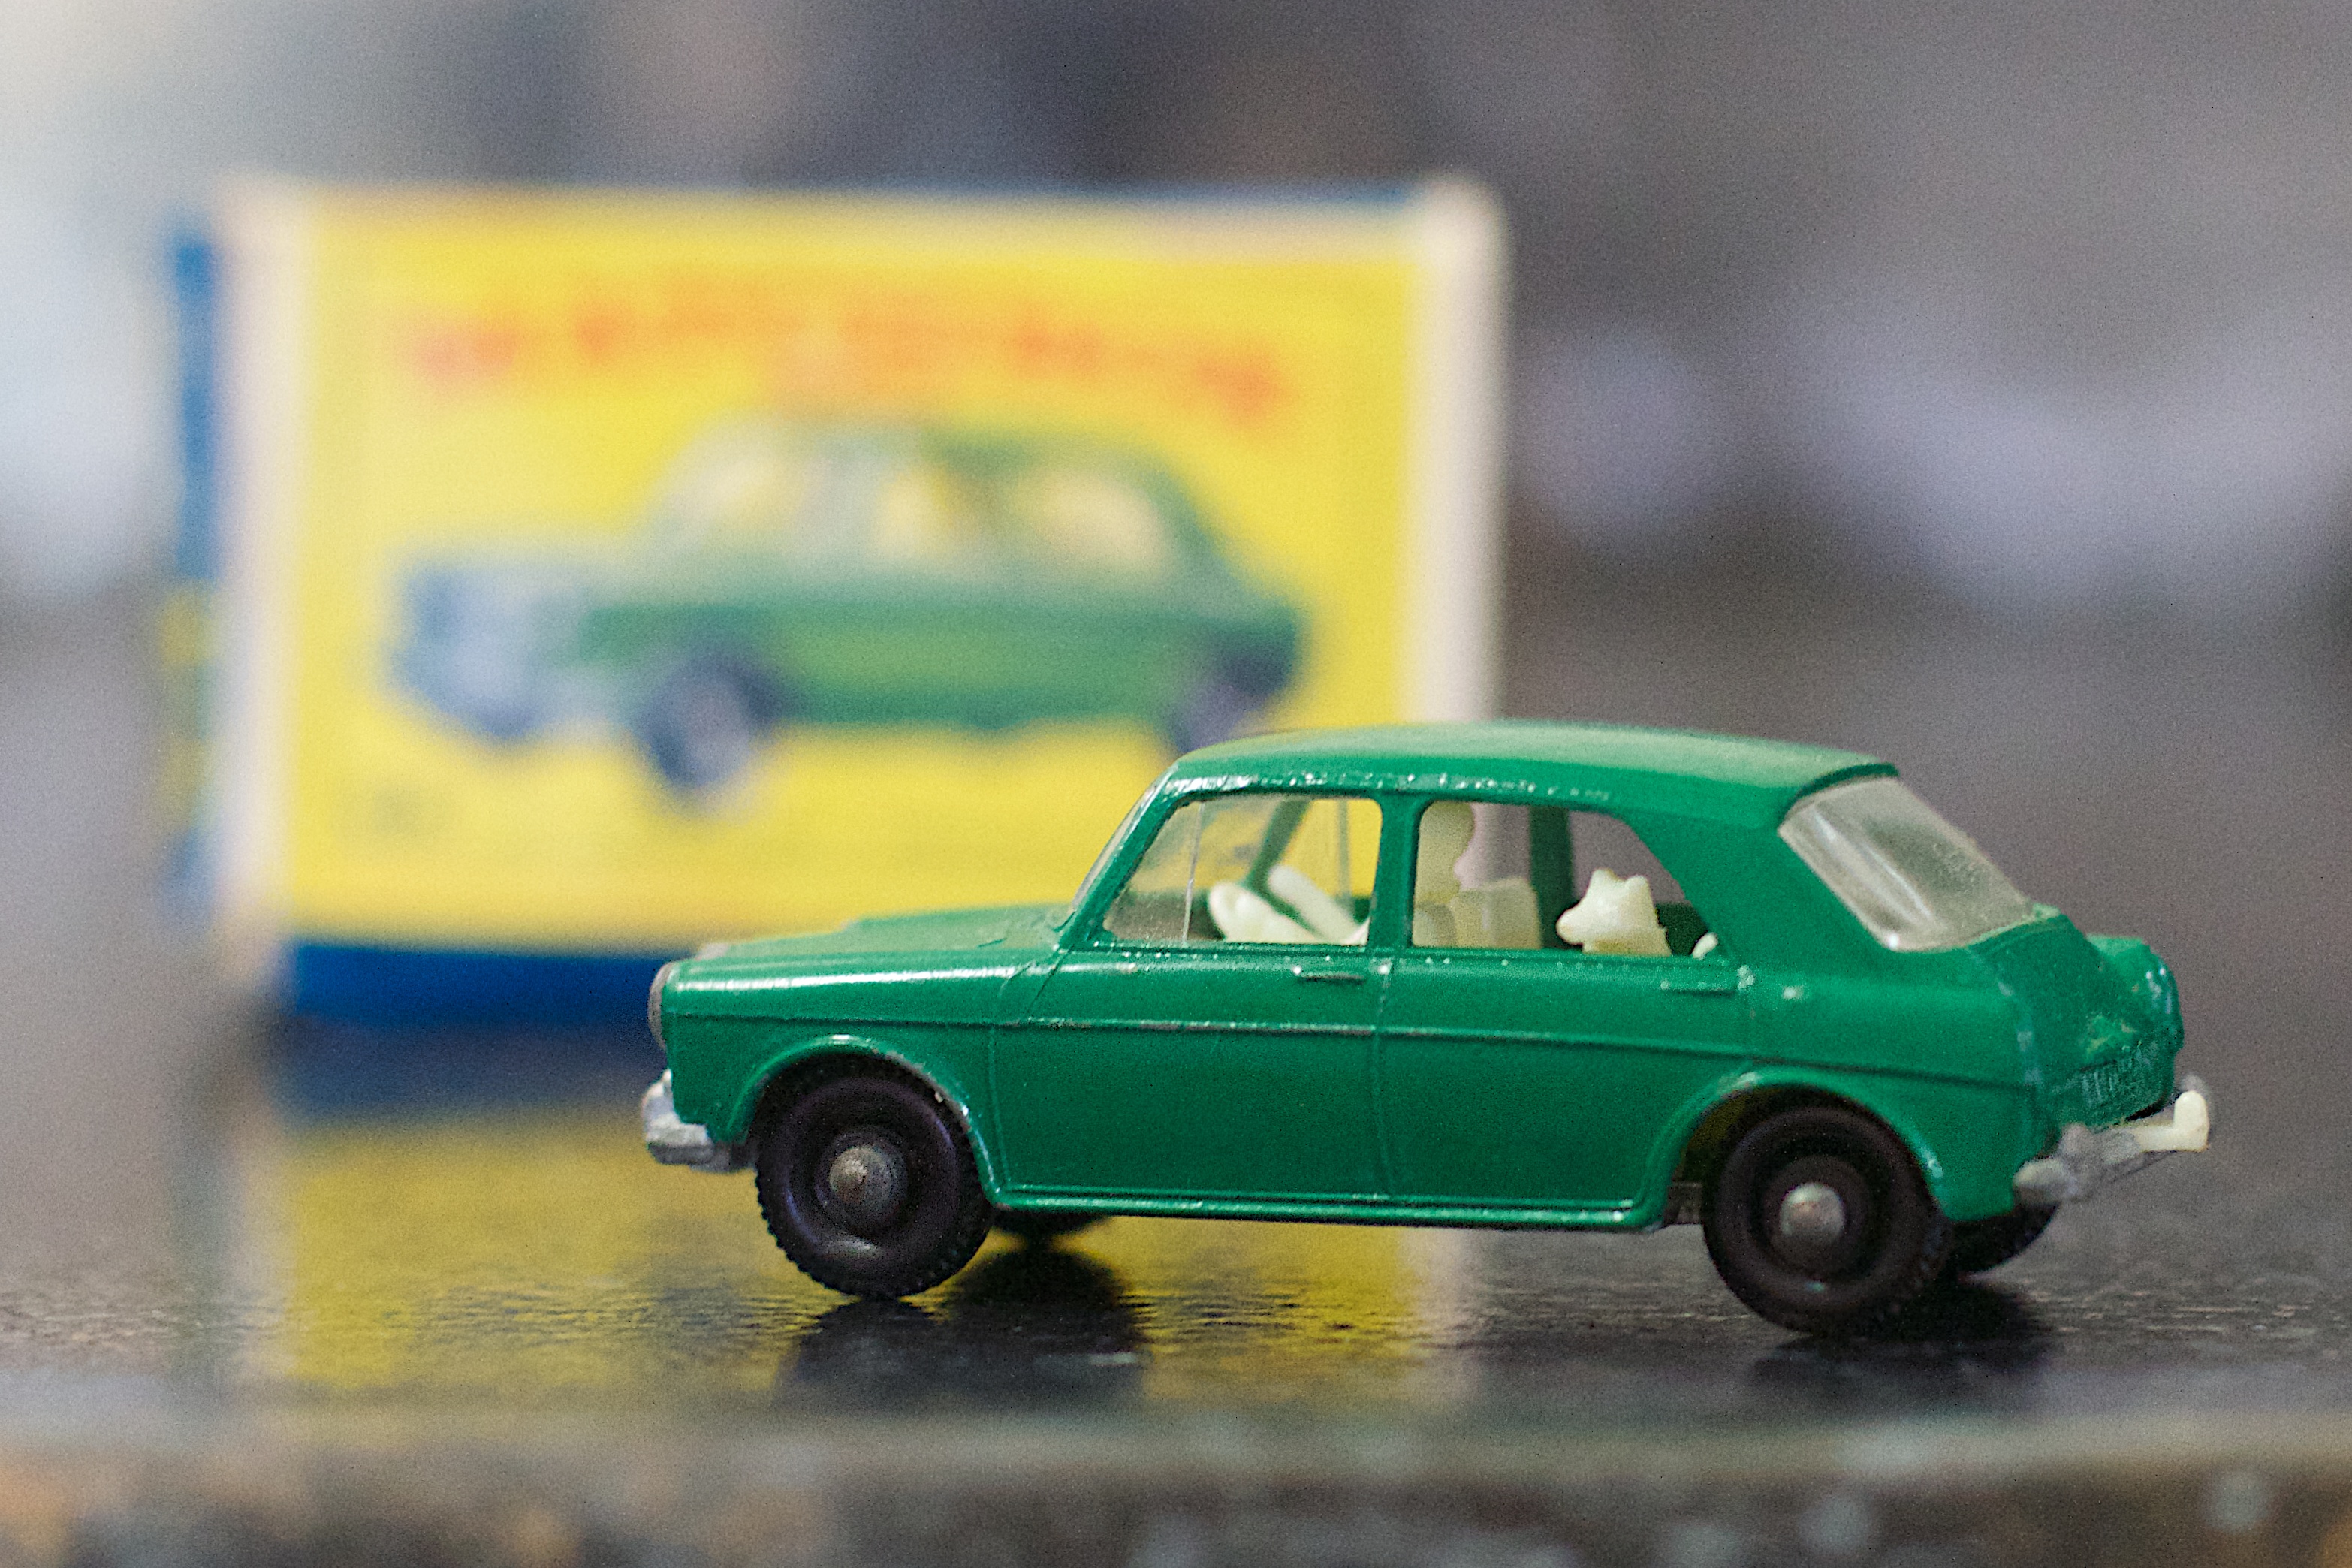
car, vehicle, classic car, vintage car, sedan, 2016366, matchbox, model car, land vehicle, automobile make, compact car, family car, subcompact car